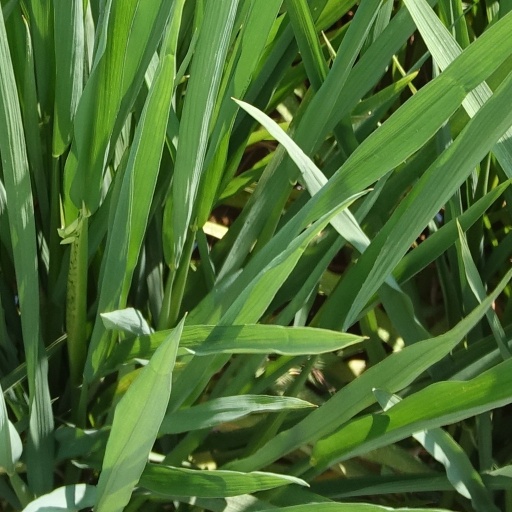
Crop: rice